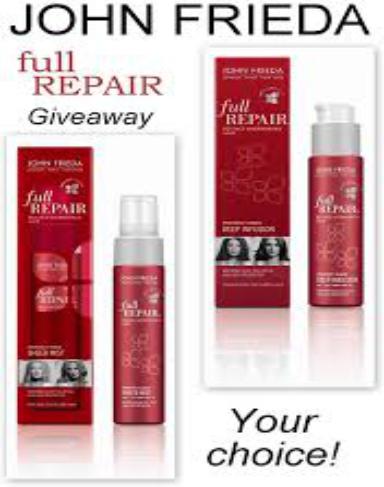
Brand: John Frieda
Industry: Necessities